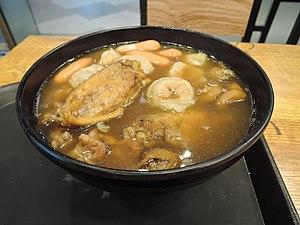
Les nouilles de charrette chinois simplifié : 车仔面 ; chinois traditionnel : 車仔麵 ; pinyin : Chēzǎi miàn ; cantonais Jyutping : Ce1zai2 min6ou ; cantonais Yale : Chējái mihn ou cart noodles sont une spécialité de nouilles originaire de Hong Kong et Macao.